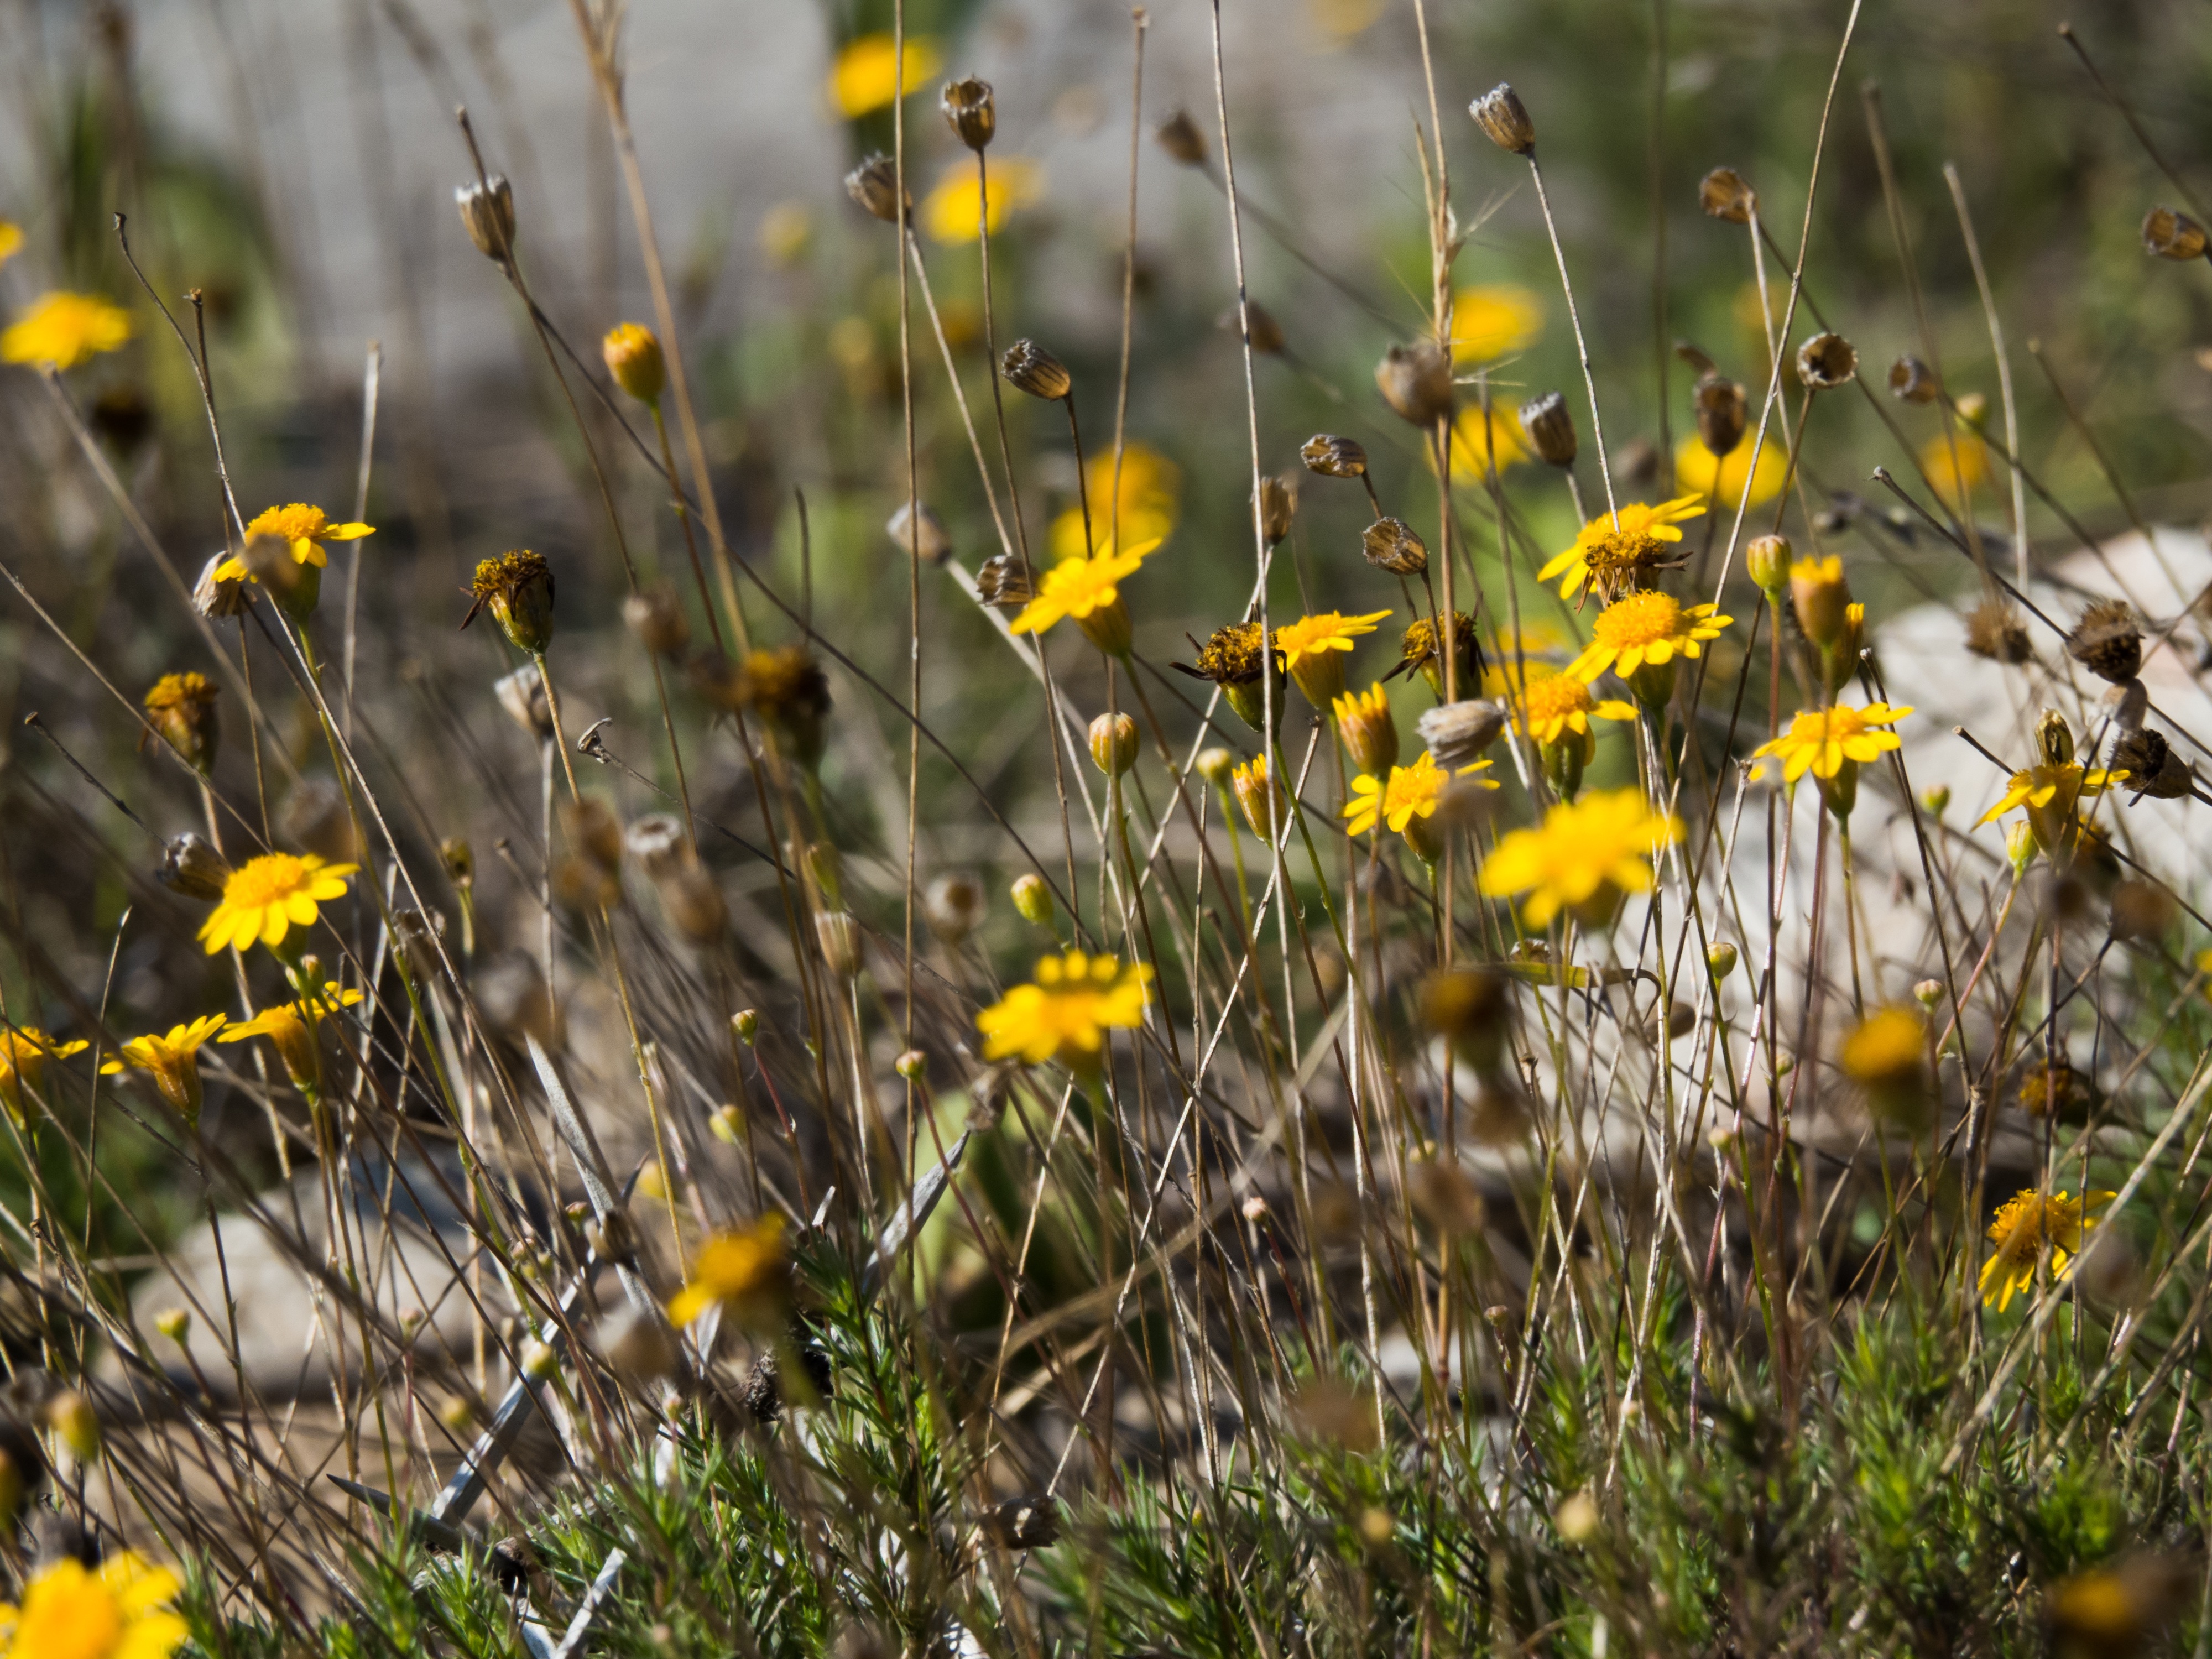
nature, grass, plant, meadow, prairie, leaf, flower, wildlife, autumn, yellow, flora, fauna, wildflower, habitat, flowering plant, daisy family, land plant